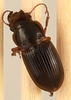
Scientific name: Cratacanthus dubius
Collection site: North Sterling NEON (STER), plot STER_035